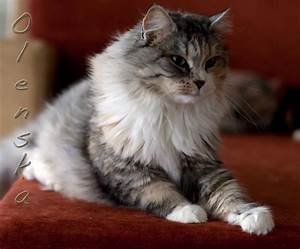
Label: cat